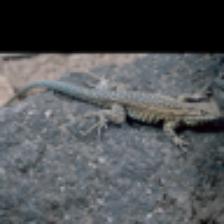
Label: NonHuman